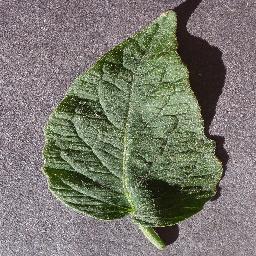
Label: Tomato___healthy